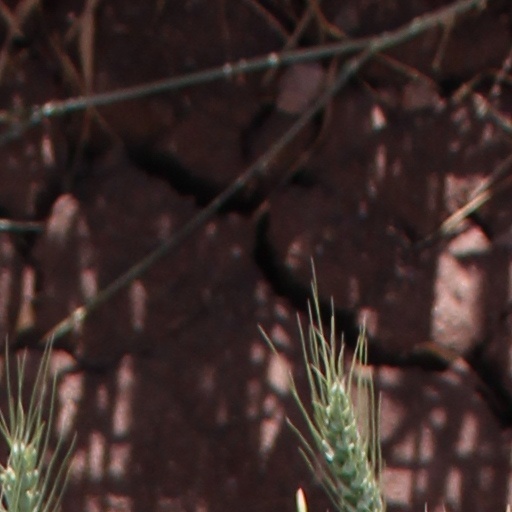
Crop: wheat